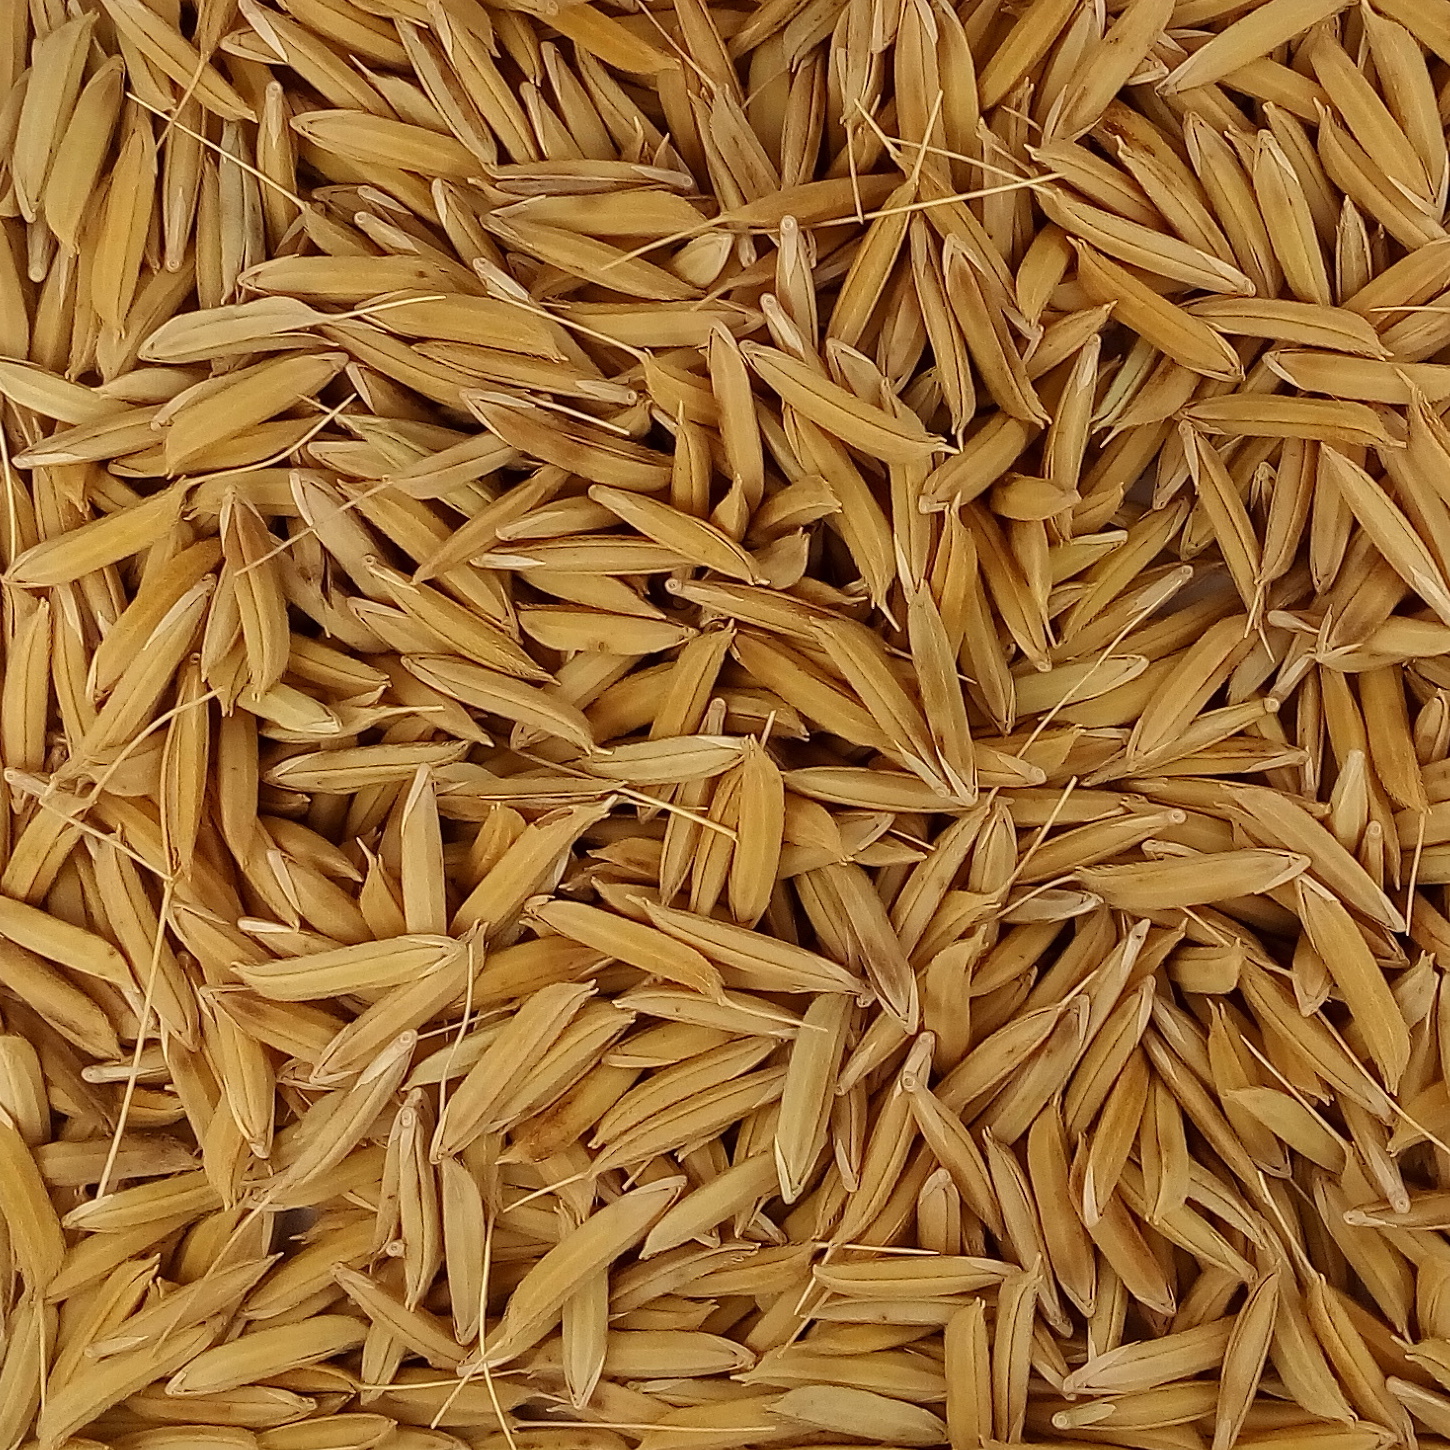
Rice seed variety: 1728